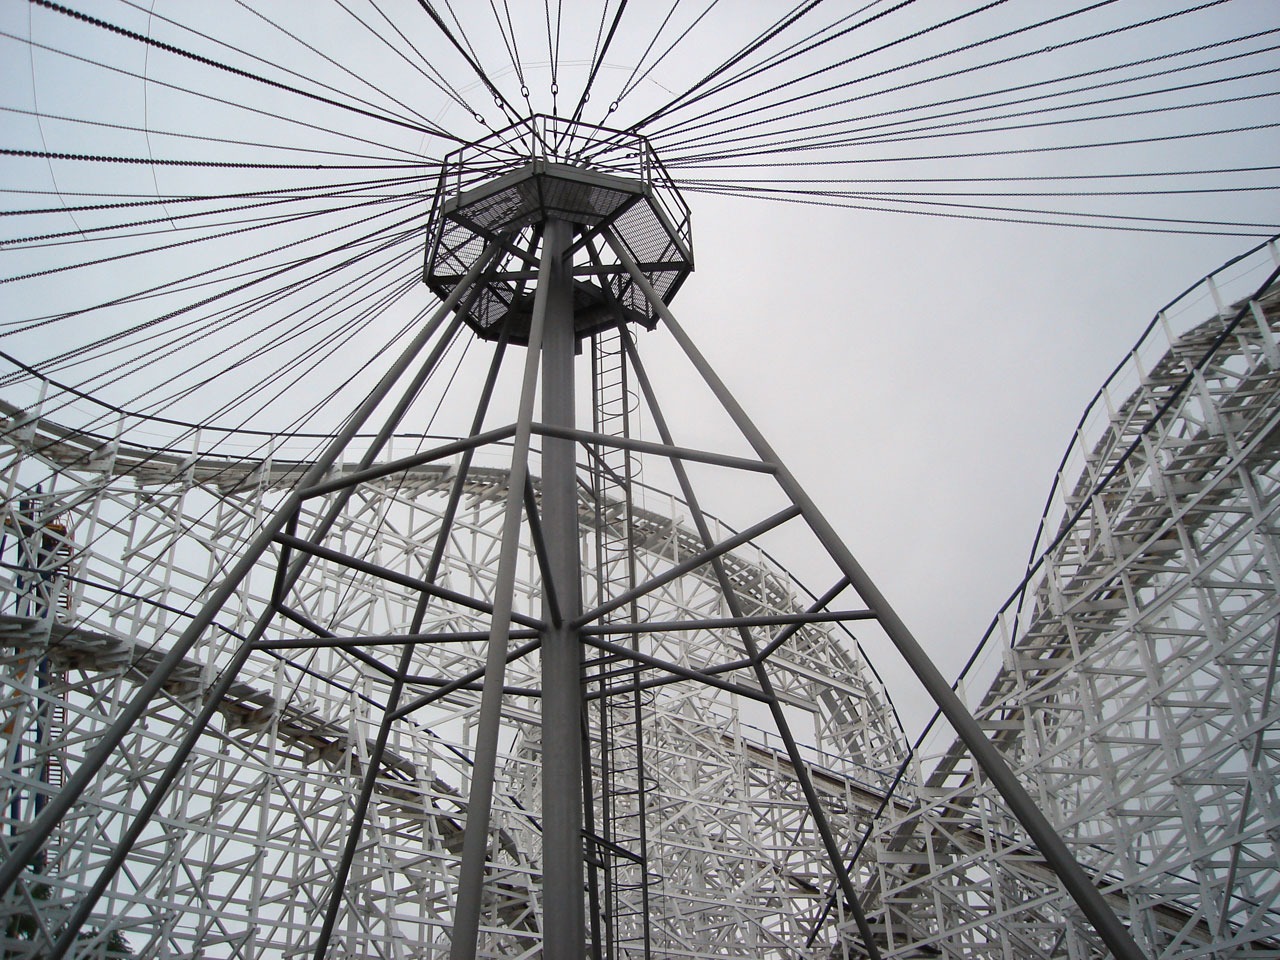
roller, coaster, ride, attraction, amusement, fun, entertainment, recreation, carnival, rollercoaster, excitement